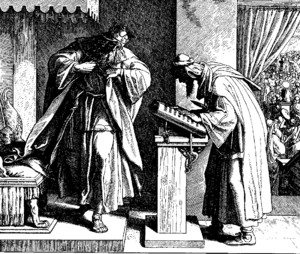
La datation de la Bible consiste à déterminer la période de composition et de rédaction de chaque livre qui la compose, et si possible de chaque unité textuelle composant ces livres.